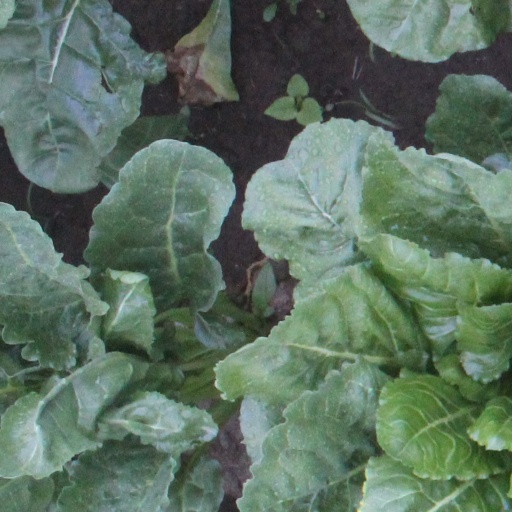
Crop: sugar beet